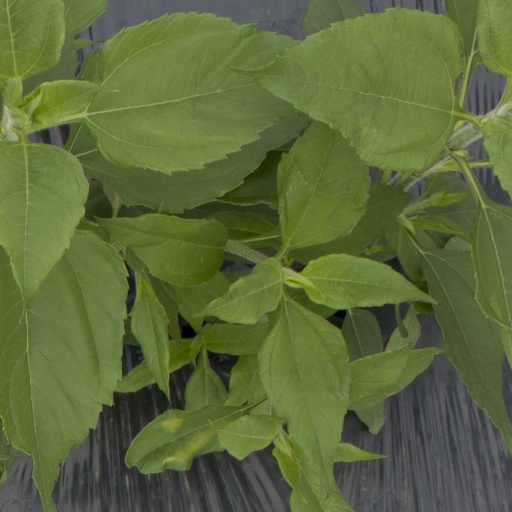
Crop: Jerusalem artichoke